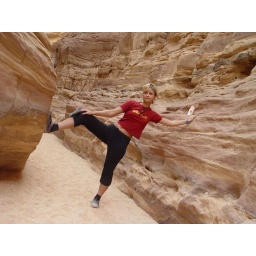
Mary in red canyon